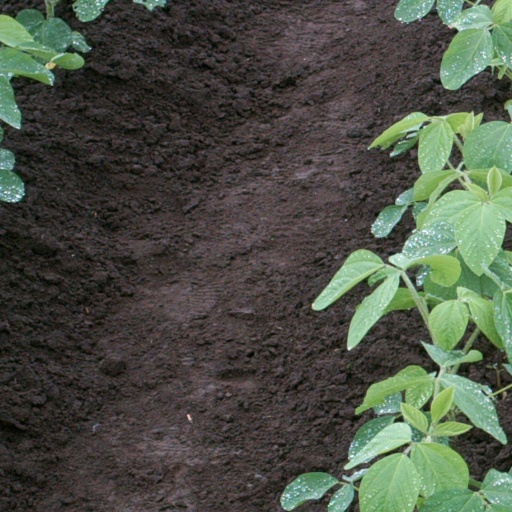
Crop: soybean